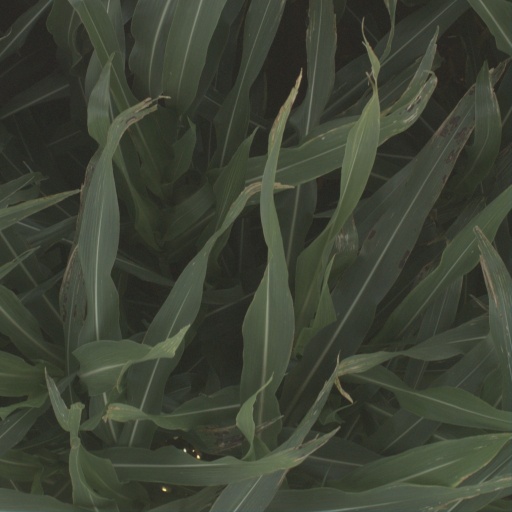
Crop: sorghum